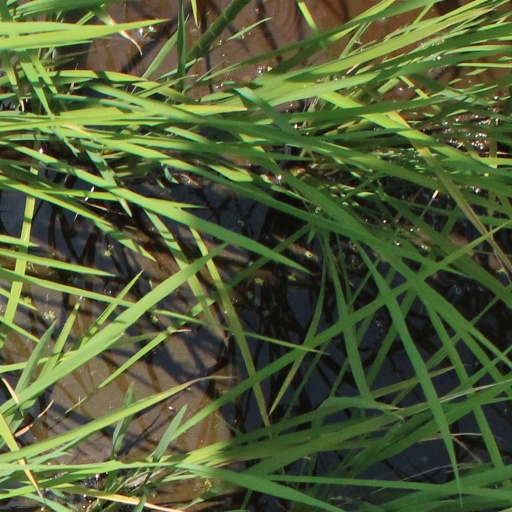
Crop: rice